Chur–Rorschach railway line

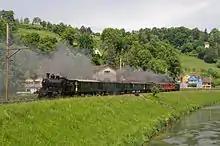
Steam trains at the 150th anniversary of the Rhine line with Ec 3/5 and E 3/3 between Au and St. Margrethen

The construction of the Rhine valley line was started by the Southeastern Railway ("Schweizerische Südostbahn"), which sought to build a railway through the Lukmanier Pass. The first work, which was carried out by English contractors, was unsatisfactory. Due to a lack of financial resources, the Southeastern Railway was taken over during the construction by the United Swiss Railways ("Vereinigte Schweizerbahnen", VSB), which continued the work without interruption.